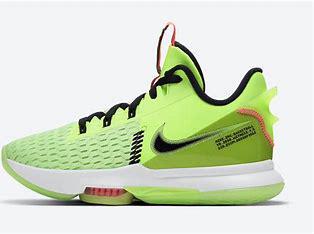
Brand: Nike
Model: Lebron Witness 5